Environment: real
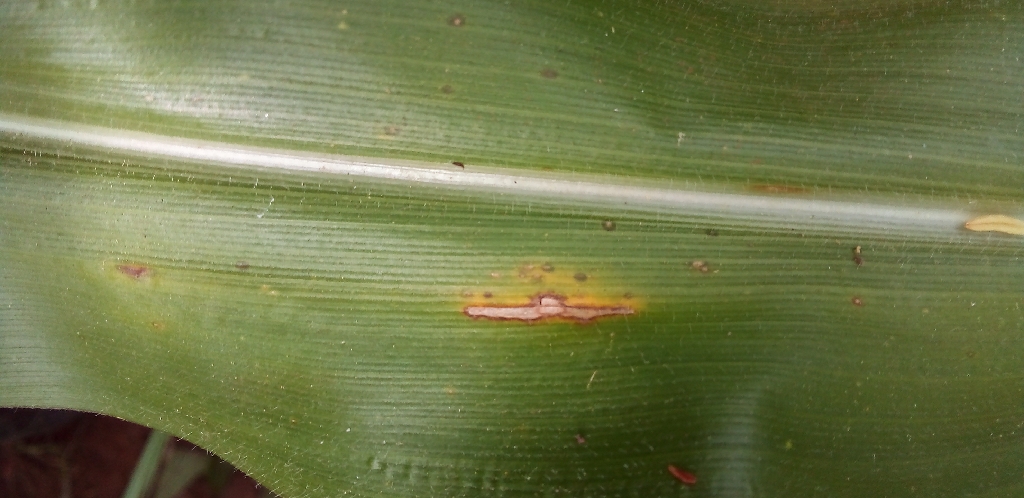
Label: northern_corn_leaf_blight